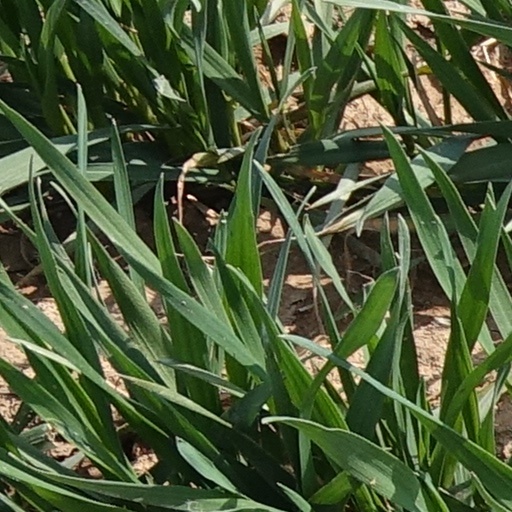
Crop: wheat